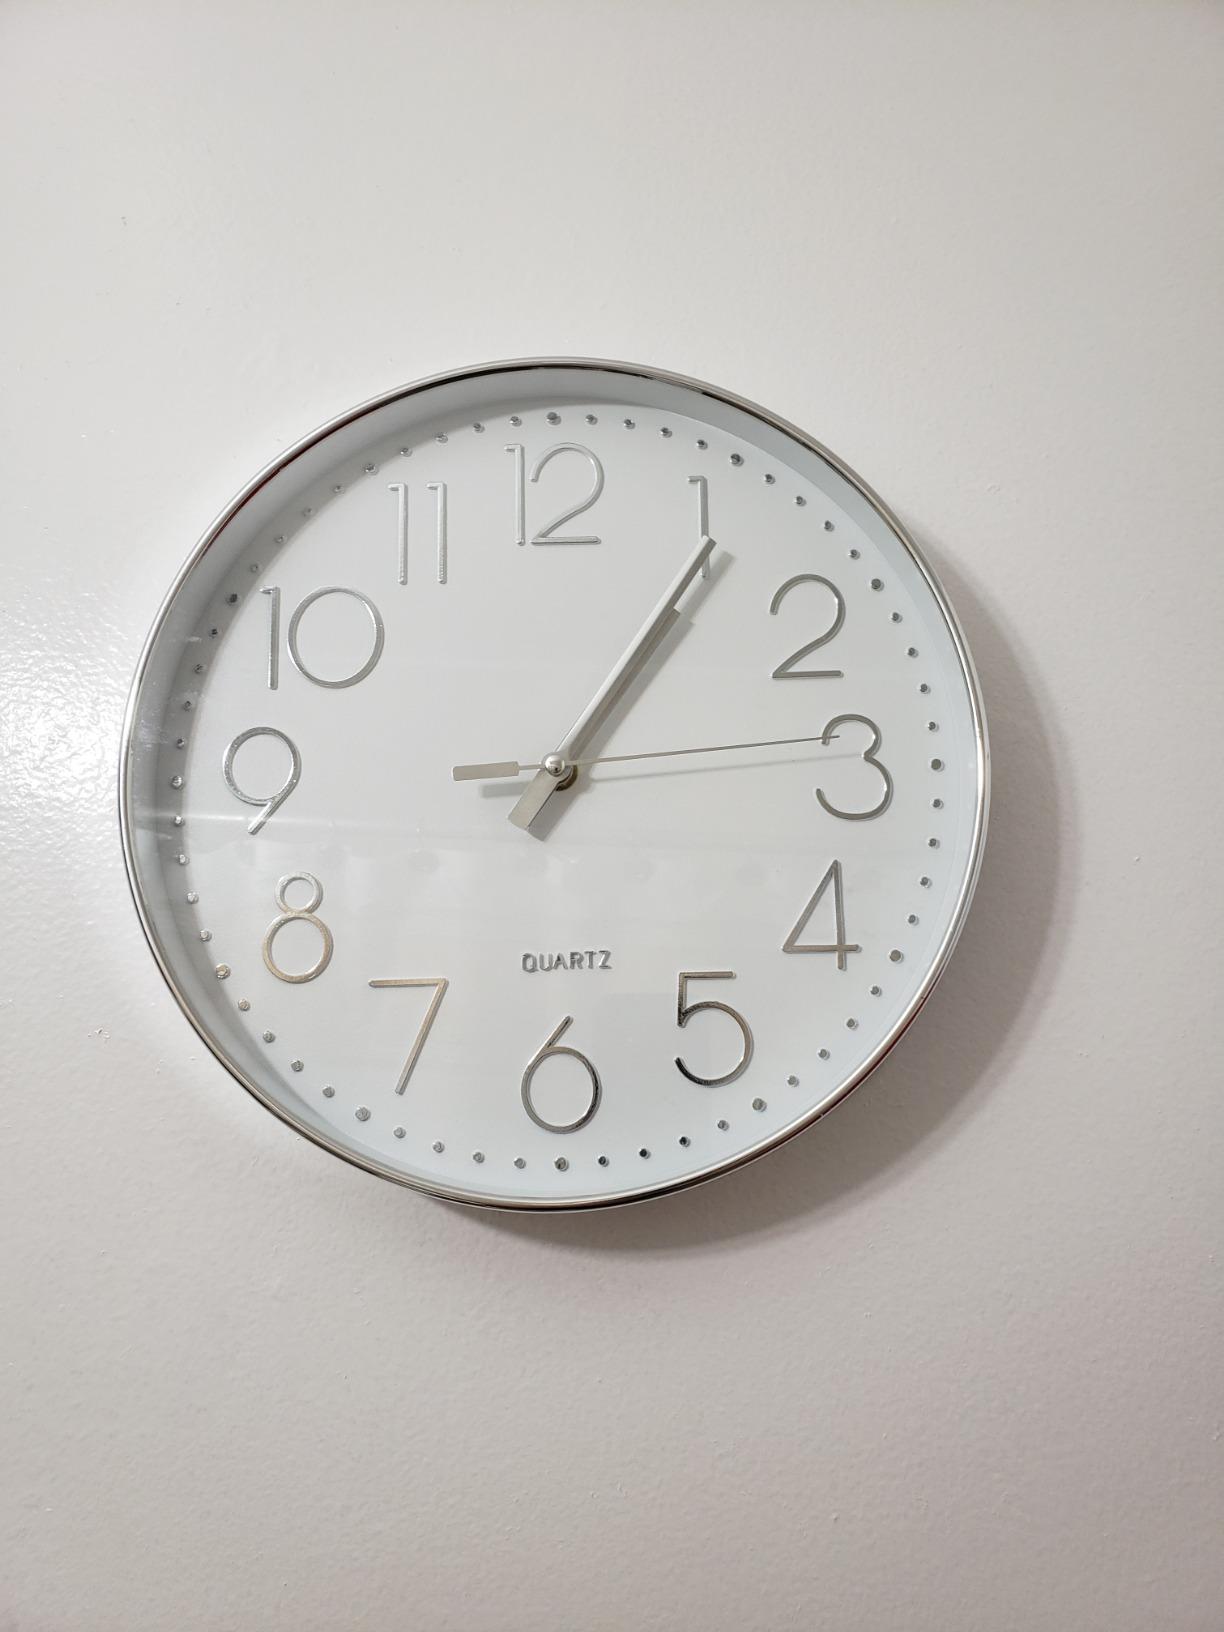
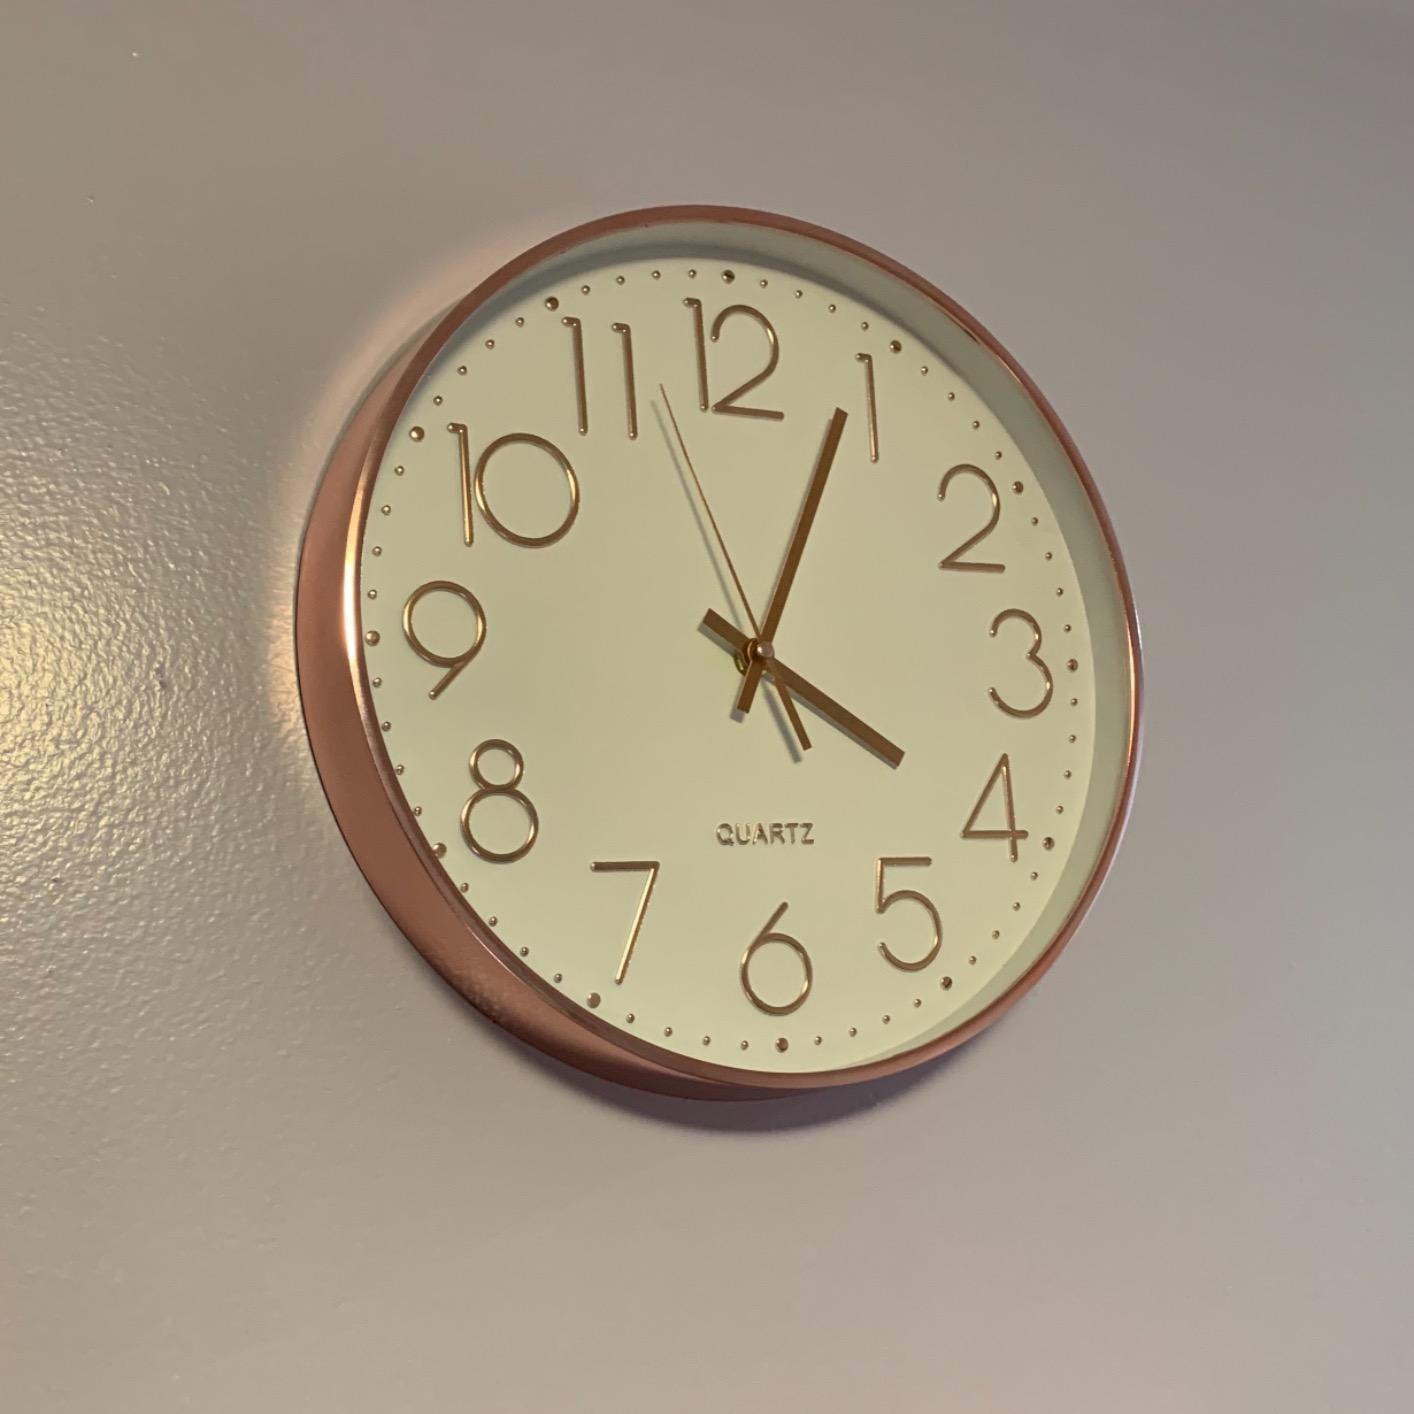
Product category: clock
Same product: no